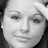
Emotion: neutral